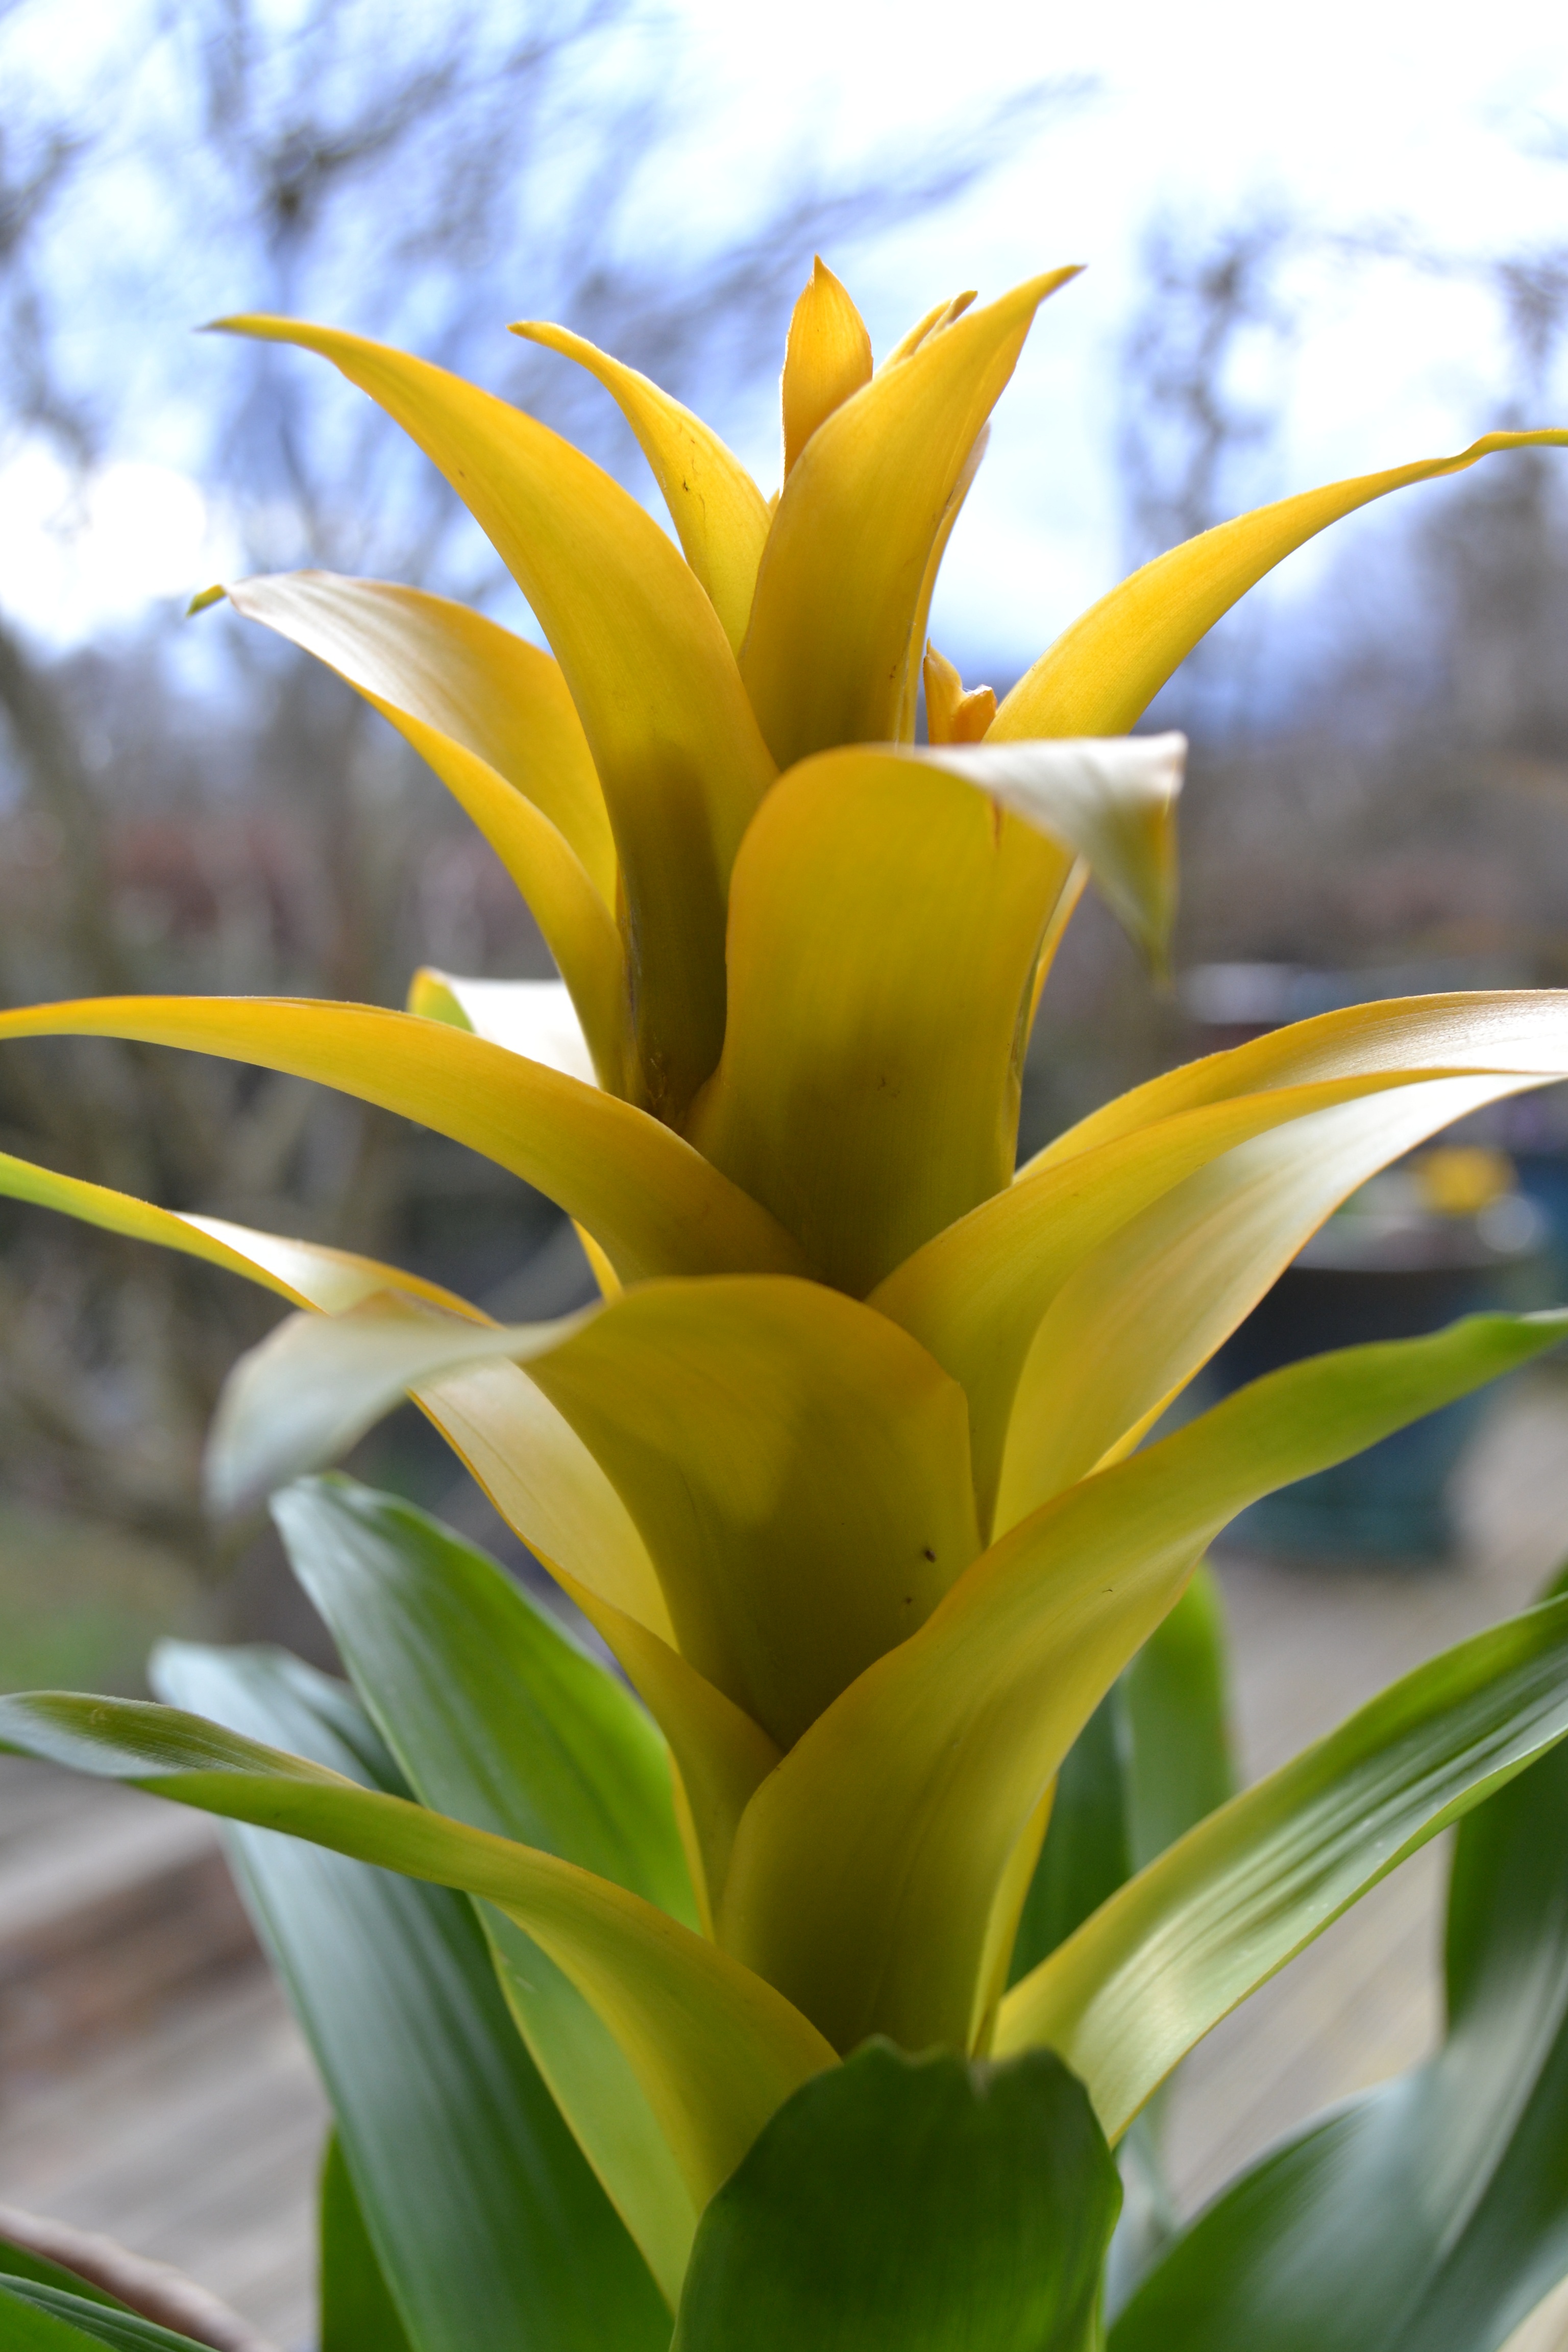
nature, blossom, plant, leaf, flower, bloom, decoration, botany, yellow, close, flora, flowering plant, plant stem, land plant